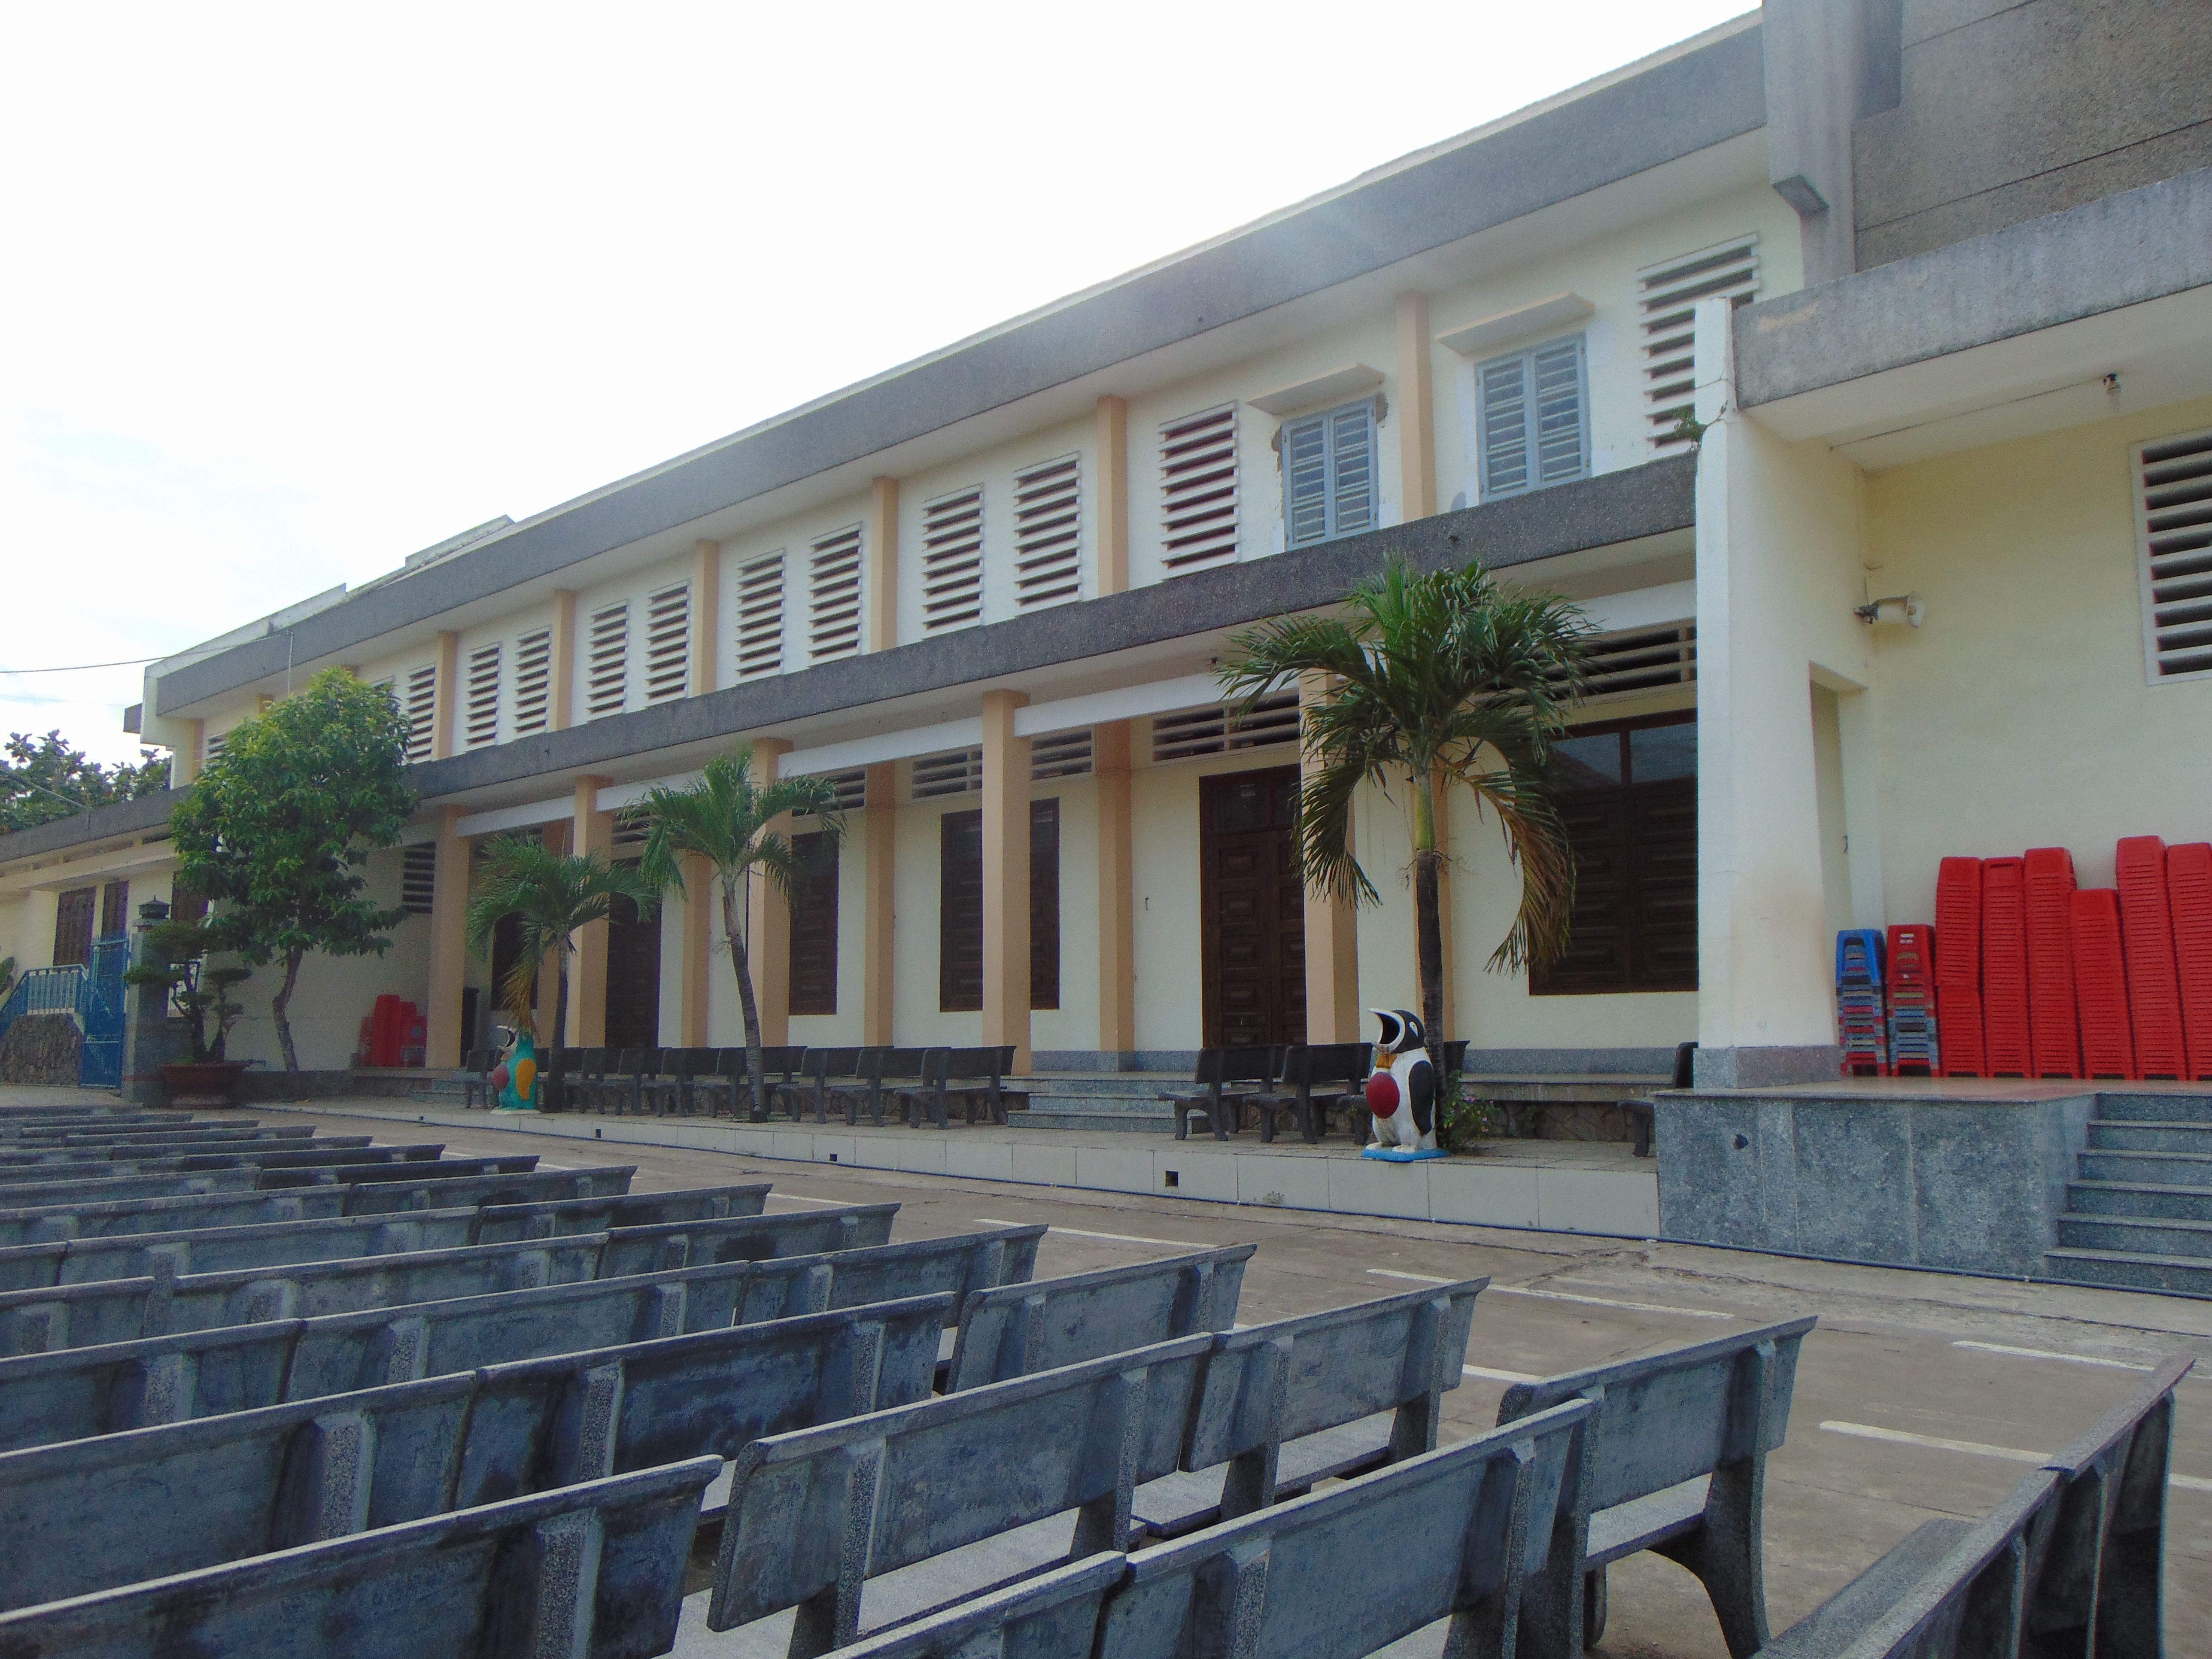
nature, building, property, architecture, facade, house, city